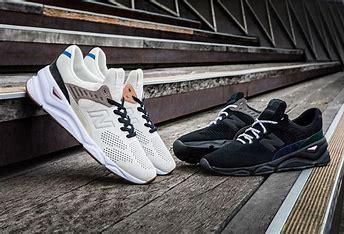
Brand: New
Model: Balance New Balance X 90